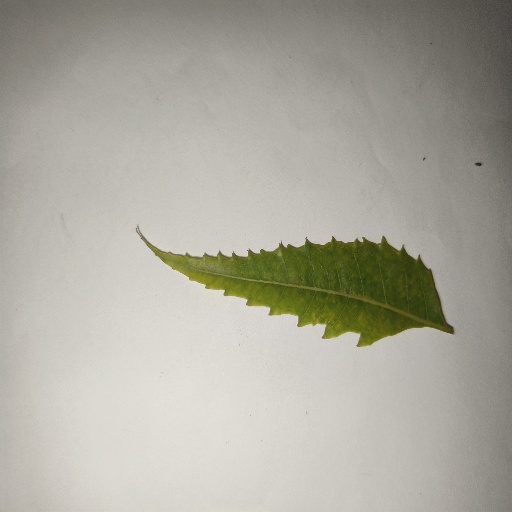
Species: Neem
Leaf condition: Yellow Leaf